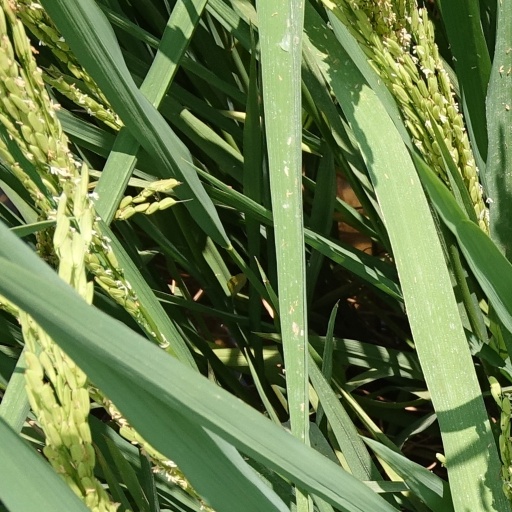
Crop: rice